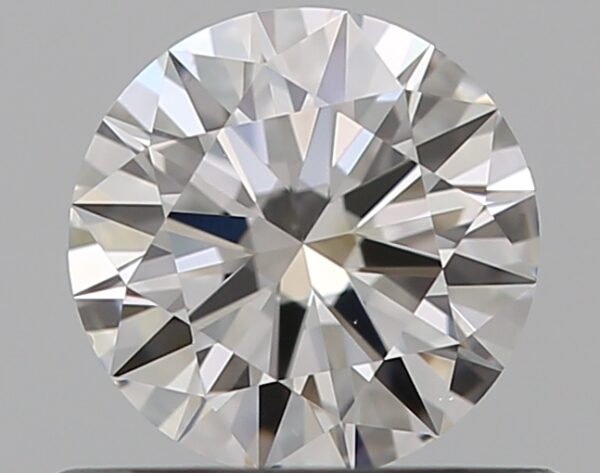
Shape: round
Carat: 0.5
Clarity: VS1
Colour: E
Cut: EX
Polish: EX
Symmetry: EX
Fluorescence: F
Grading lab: GIA
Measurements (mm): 5.18 x 5.2 x 3.08